Impossible Monsters

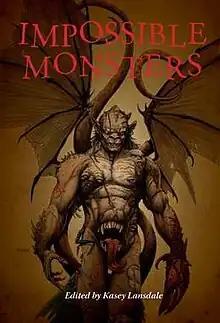

Impossible Monsters is a horror anthology edited by actress and musician Kasey Lansdale. It was published as both a limited edition and a trade hardcover by Subterranean Press in July 2013. It was Lansdale's first edited anthology.